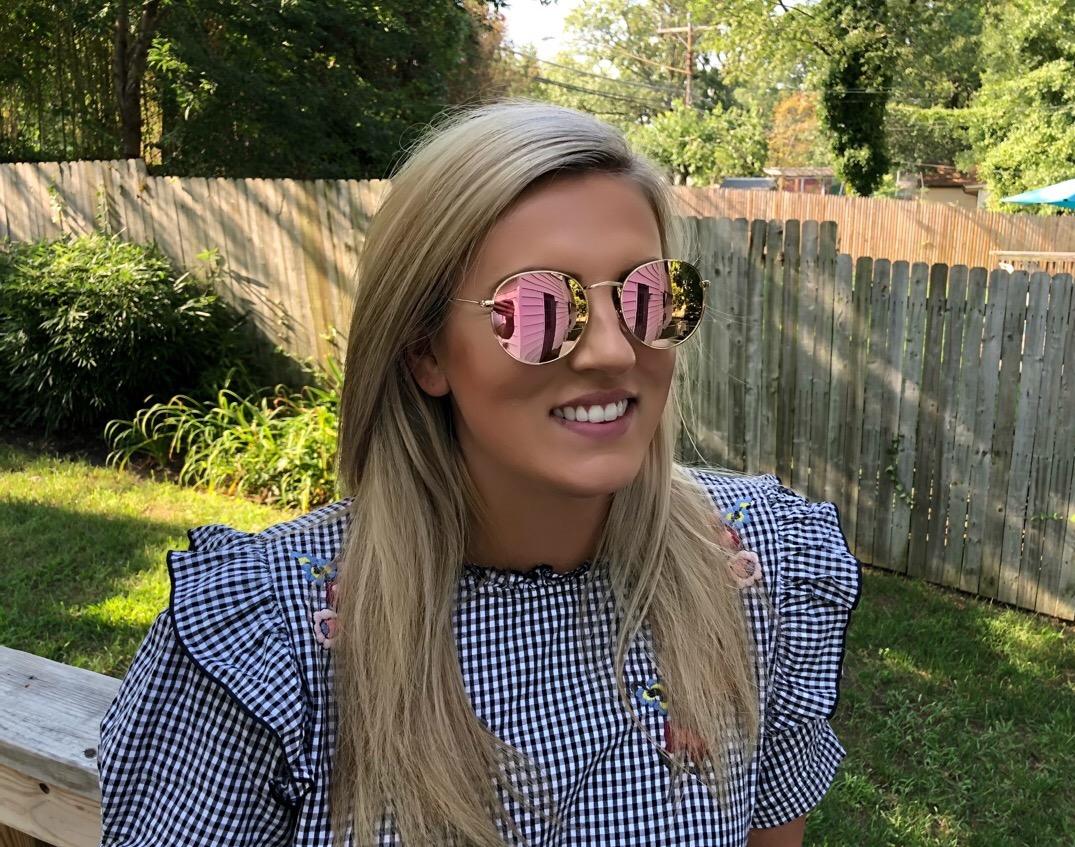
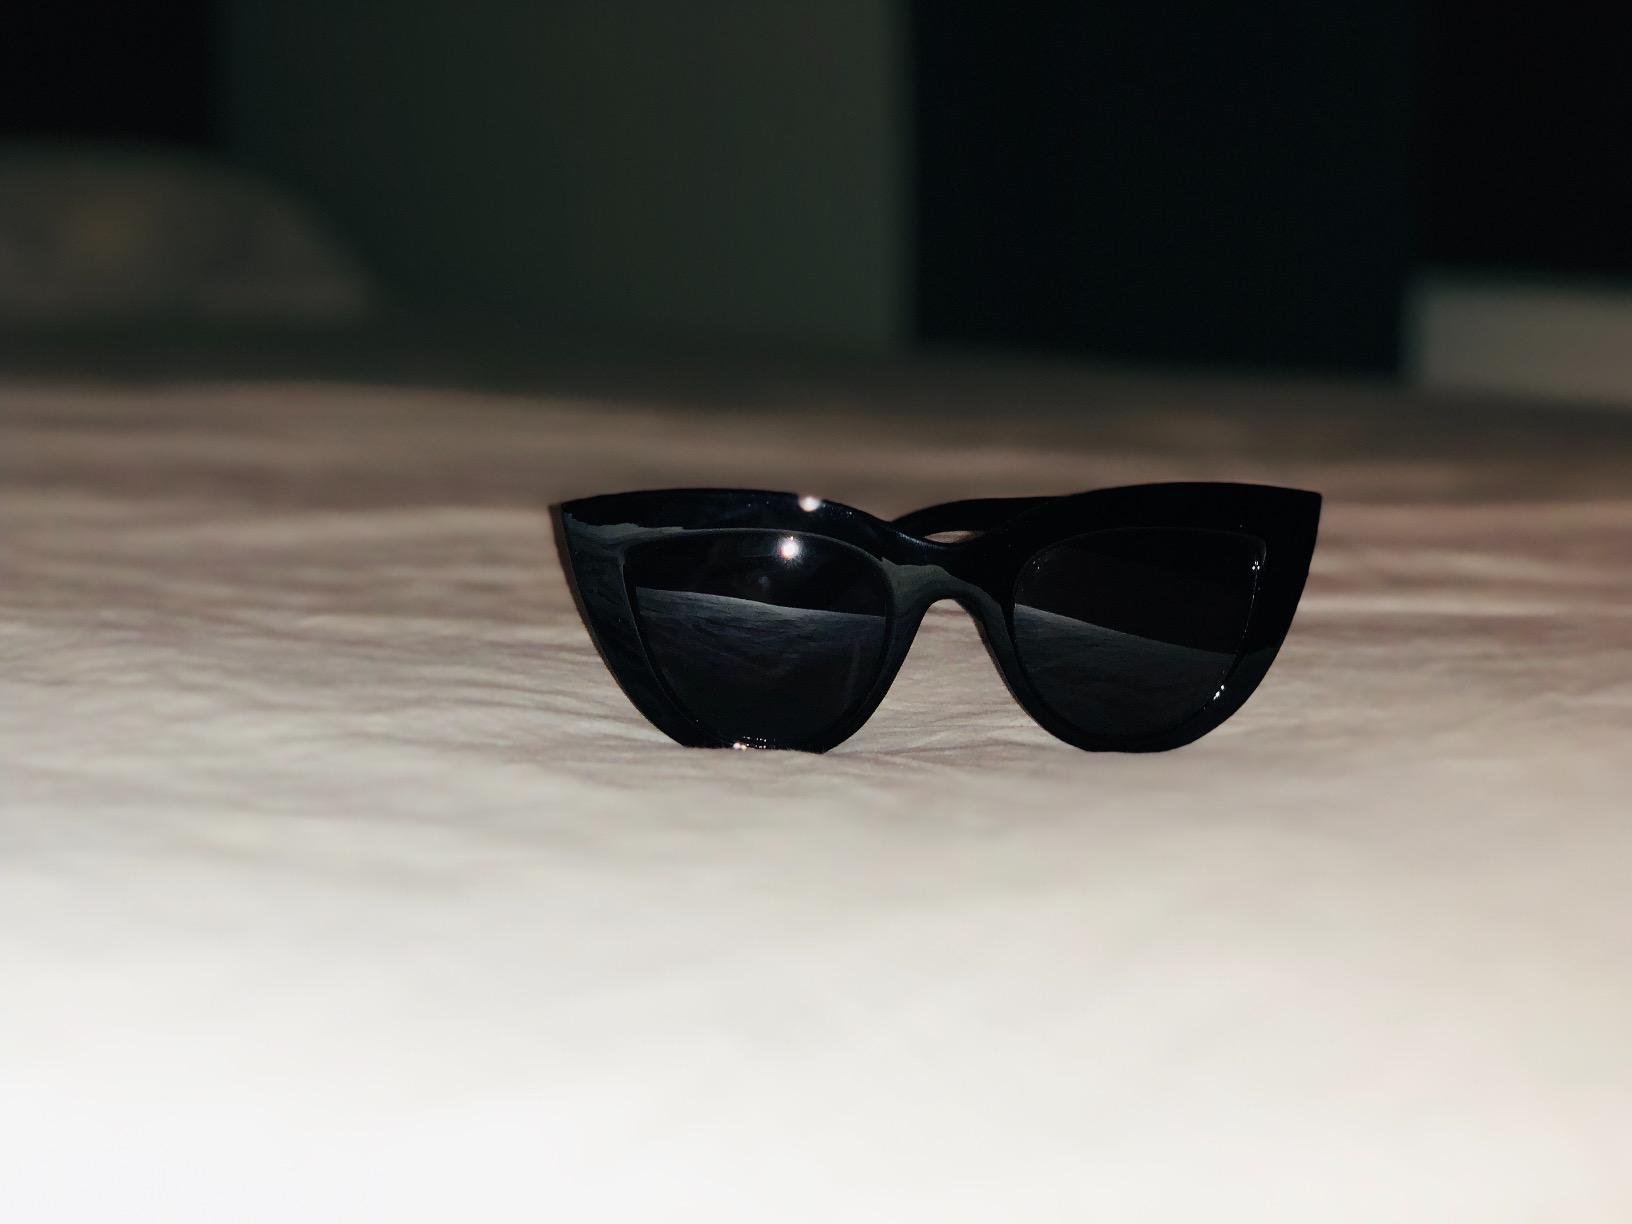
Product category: accessories_sunglasses
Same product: no